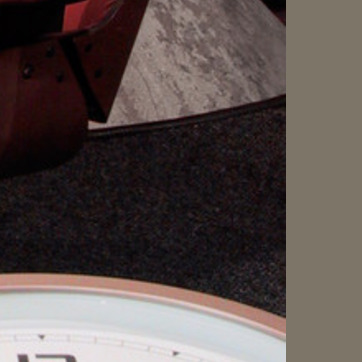
Material: carpet